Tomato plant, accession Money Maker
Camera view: horizontal (90 deg, fisheye); turntable rotation: 60 degrees
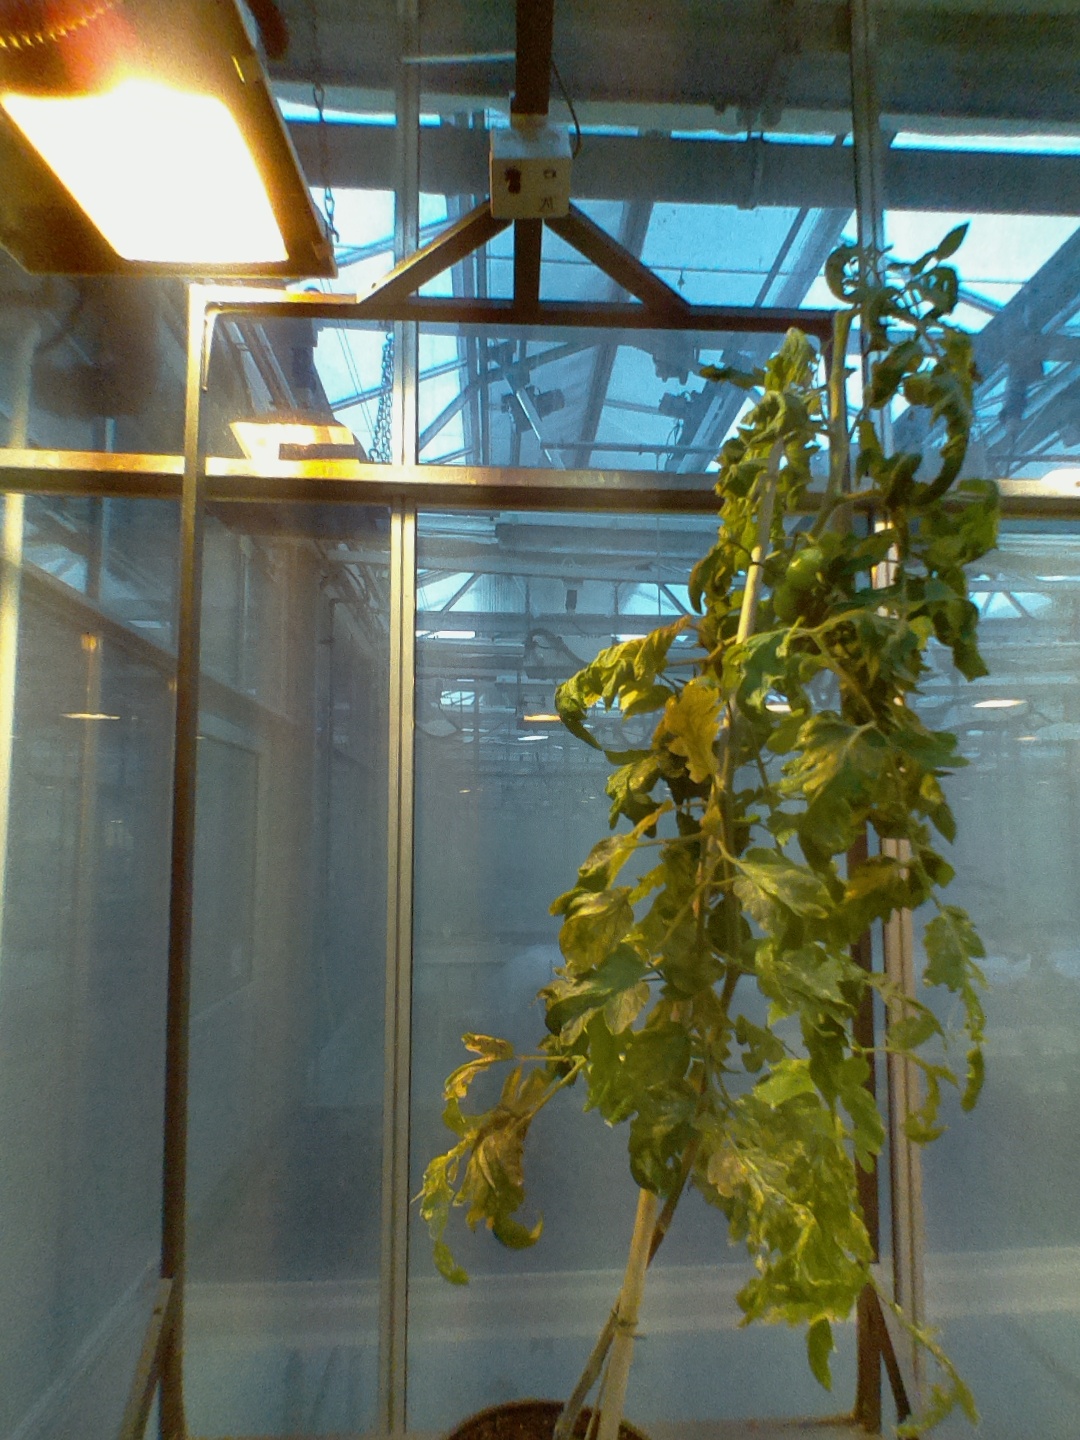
BBCH growth stage 73: 30%-40% of final fruit size